Comfort women

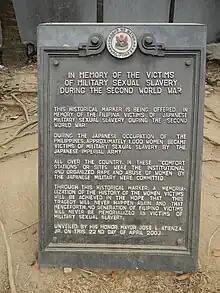
Historical Marker, Plaza Lawton, Liwasang Bonifacio, Manila

Members of the group "Malaya Lolas" in the Philippines have attempted to go to Tokyo to file a suit in the Japanese courts. The lolas were unable to file the lawsuit because, according to the Japanese government, international law required them to be represented by the Philippine government. The lolas filed a case in the Philippine courts, Vinuya et al. v. Executive Secretary et al. The case was directed at the Executive Secretary at the time, Alberto G. Romulo, and the main plaintiff was the leader of Malaya Lolas, Isabelita Vinuya. The lolas filed this case to get the Philippine government to support them in pursuing a petition for compensation in the Japanese courts. The Philippine government won the case with the court stating that the Philippine government "is not under any international obligation to espouse petitioners' claims."